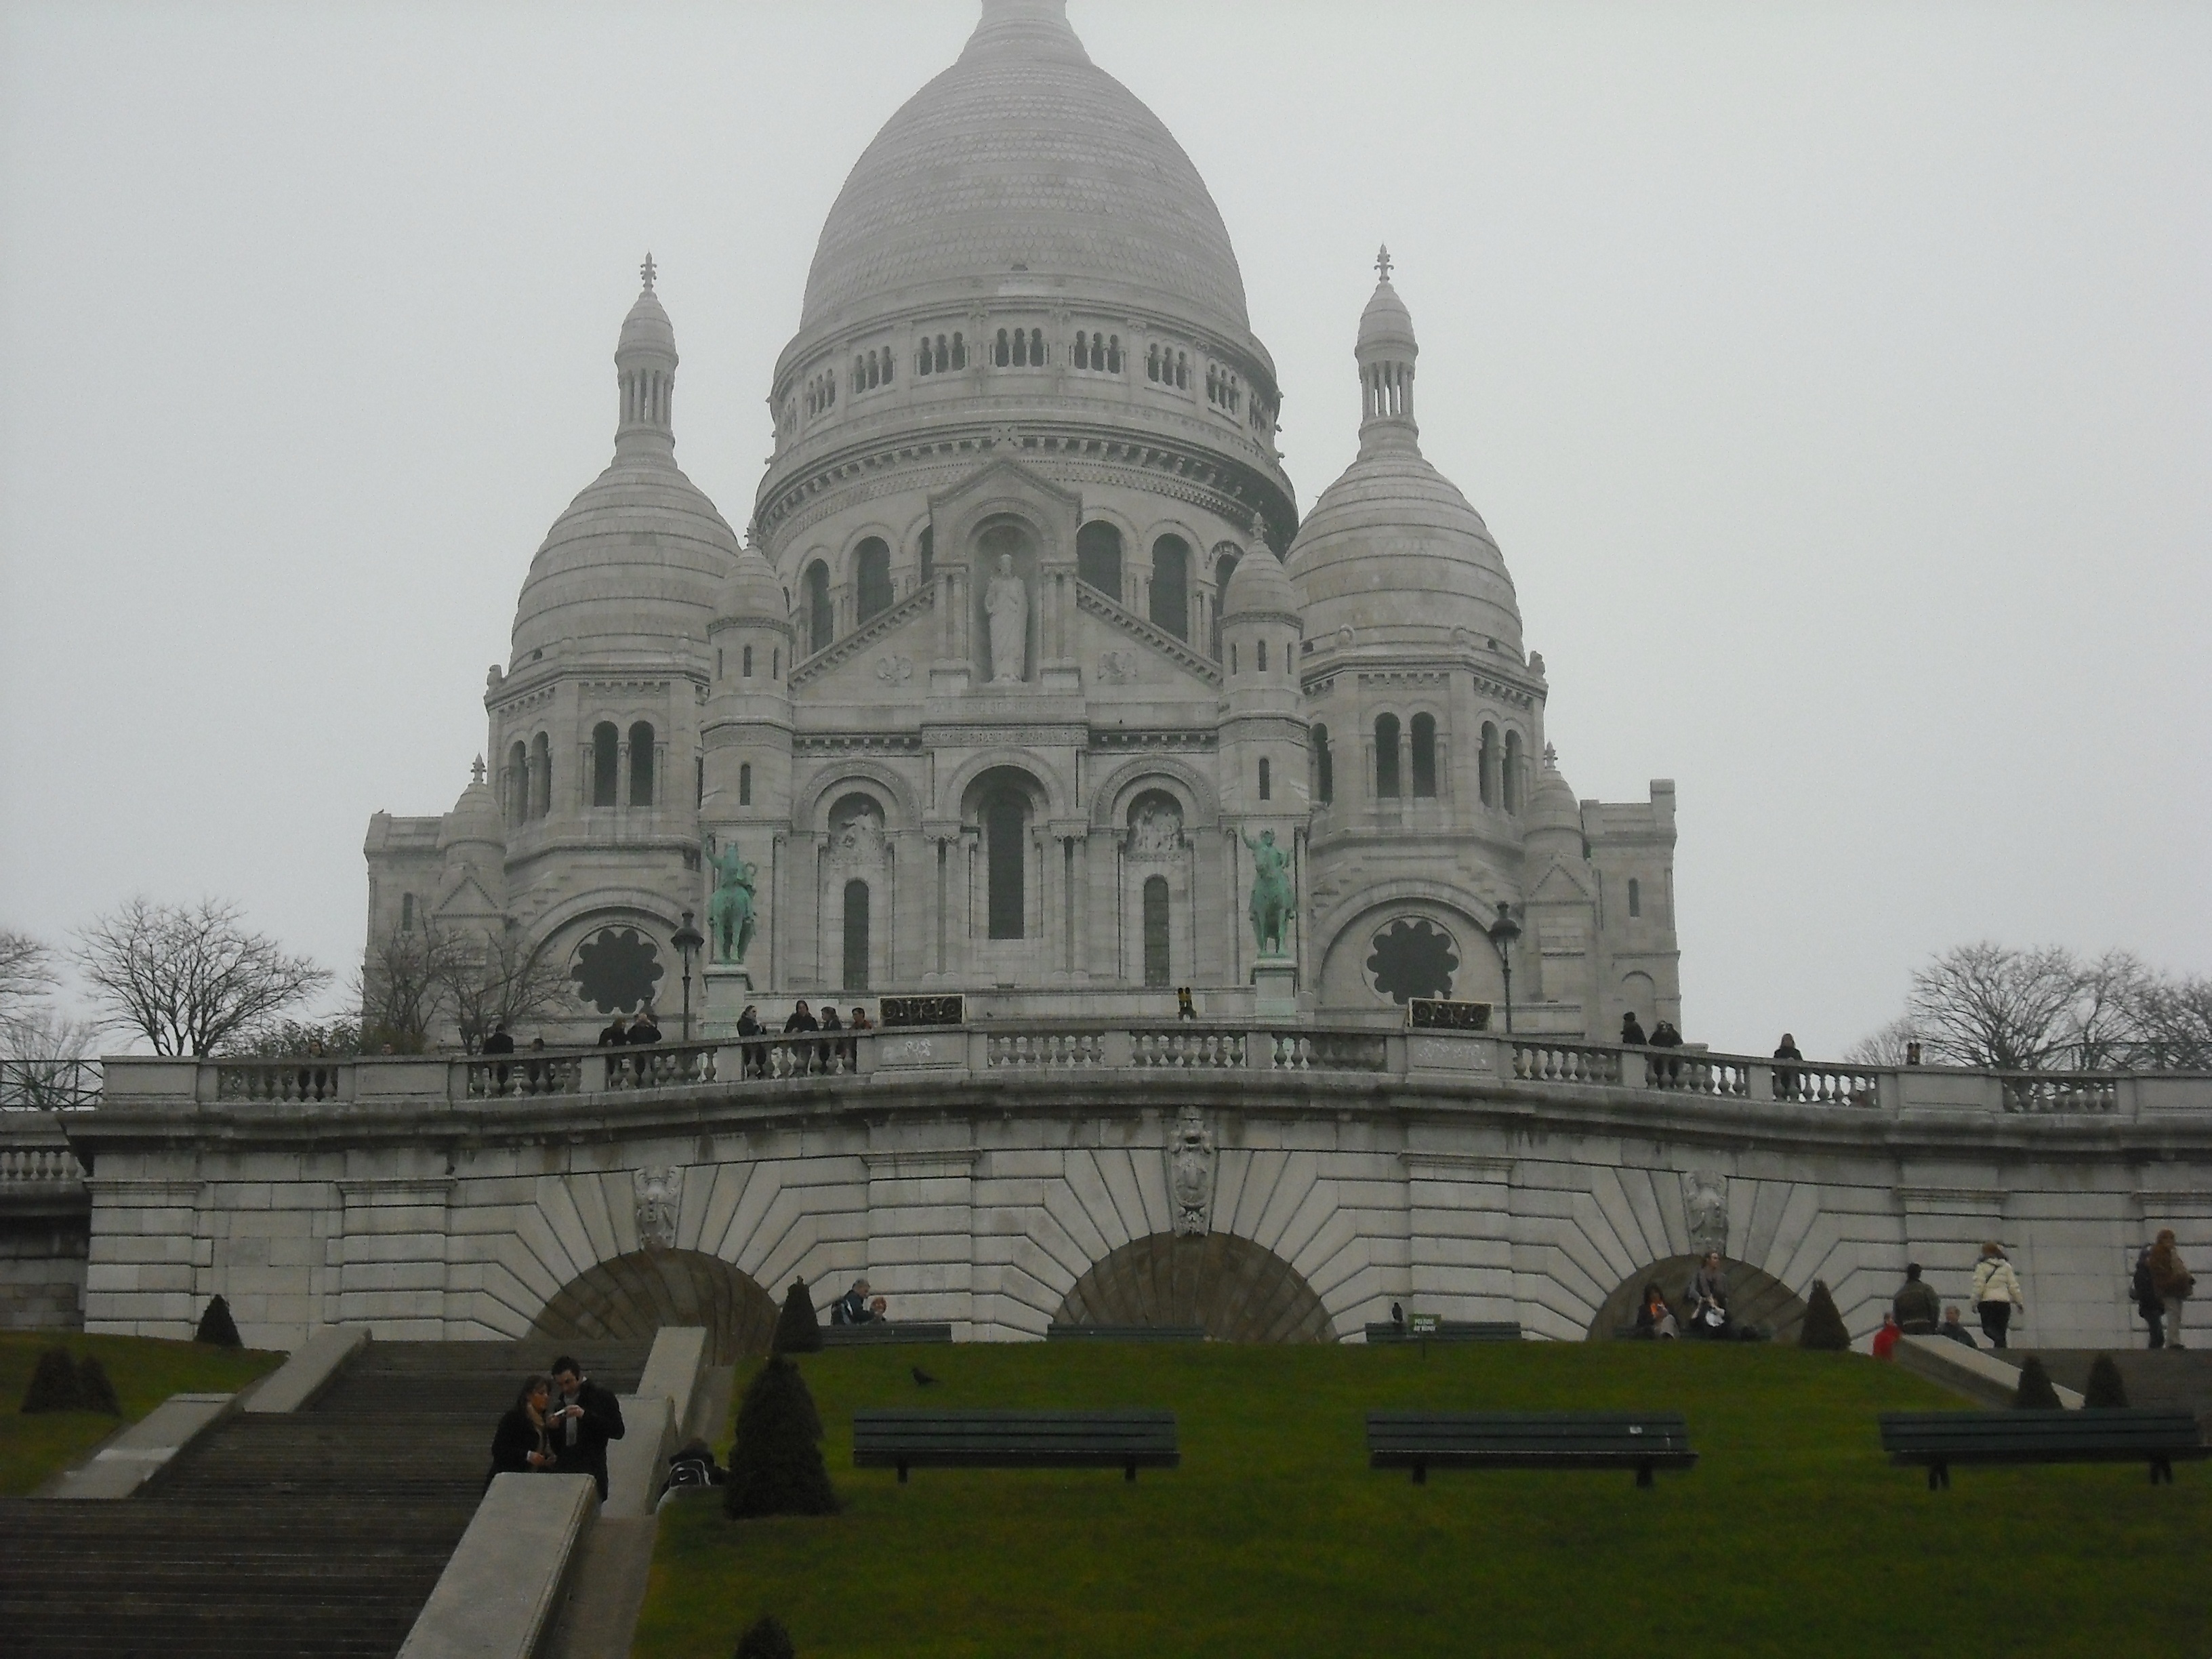
rain, building, paris, travel, autumn, landmark, gray, church, cathedral, place of worship, vacations, sacre cord